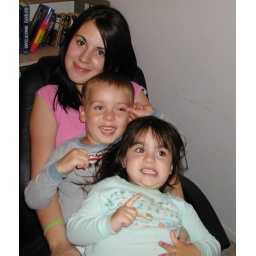
Big sister Erica, Micah, and Sammy sitting in our desk chair. Early 2005.